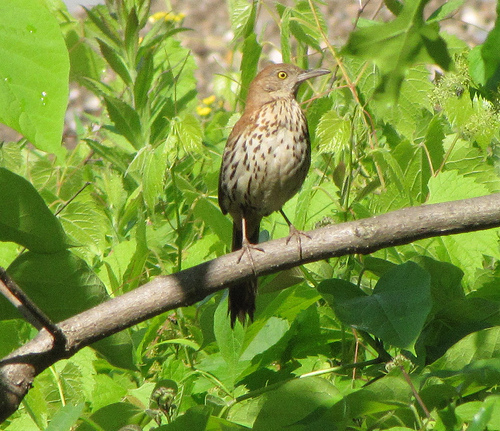
a bird with a midlength pointed bill, bright yellow eyes, and speckled white and brown breast.
this bird has a long curved bill, a brown crown, and a brown and white throat, breast, and belly.
this bird has yellow eyes, black eyering, brownish head, white throat, breast, and belly with brown markings.
this bird is brown and white in color with a brown beak, and brown eye rings.
a small gray bird with gray and white speckling on it's breast and a short bill.
this particular bird has a white belly and breast with brown spots
this is a brown bird that has stripes on its gray breast and sides as well as a long tail
this bird has wings that are brown and has a white bill
this bird has a brown and white breast and a long billa small round bird with brown polka dots and a silver beak.
Species: Brown Thrasher